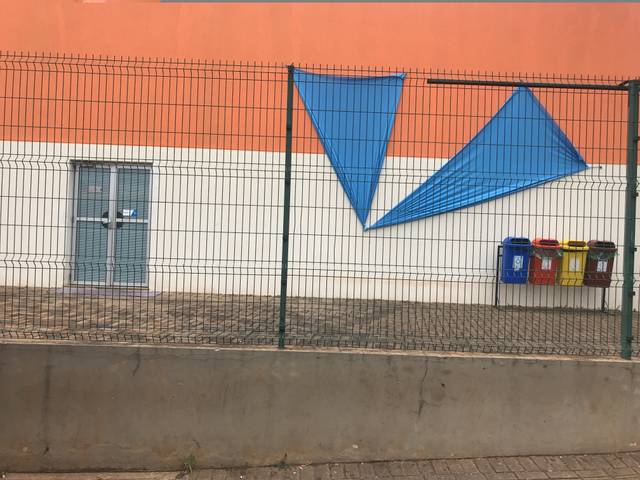
Region: Brazil
Coordinates: -23.294, -51.203